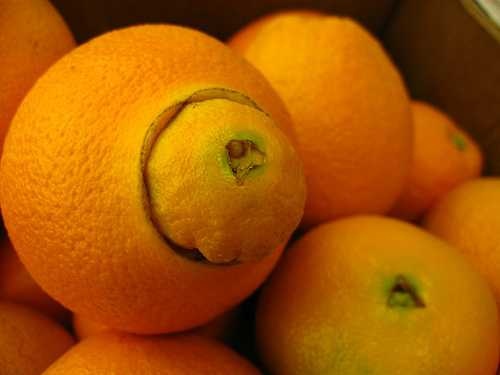
Label: Orange